SS Devonian (1900)

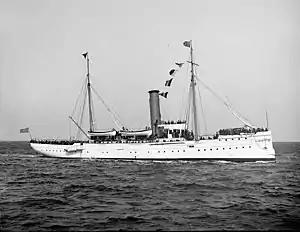

The Massachusetts Humane Society life-saving station on Third Cliff acknowledged her flare and sent its lifeboat out to the ship. But "Devonian" showed no sign of breaking up, and the passengers and crew chose to remain aboard. "Devonian" had grounded at almost high tide, so no attempt to refloat her could be made for several hours. The tugs "Confidence", "Juno", and "Pallas" were sent from Boston, but were unable to get close enough to assist. The cutter arrived shortly after 12:00 hrs, but was not able to get close enough either.